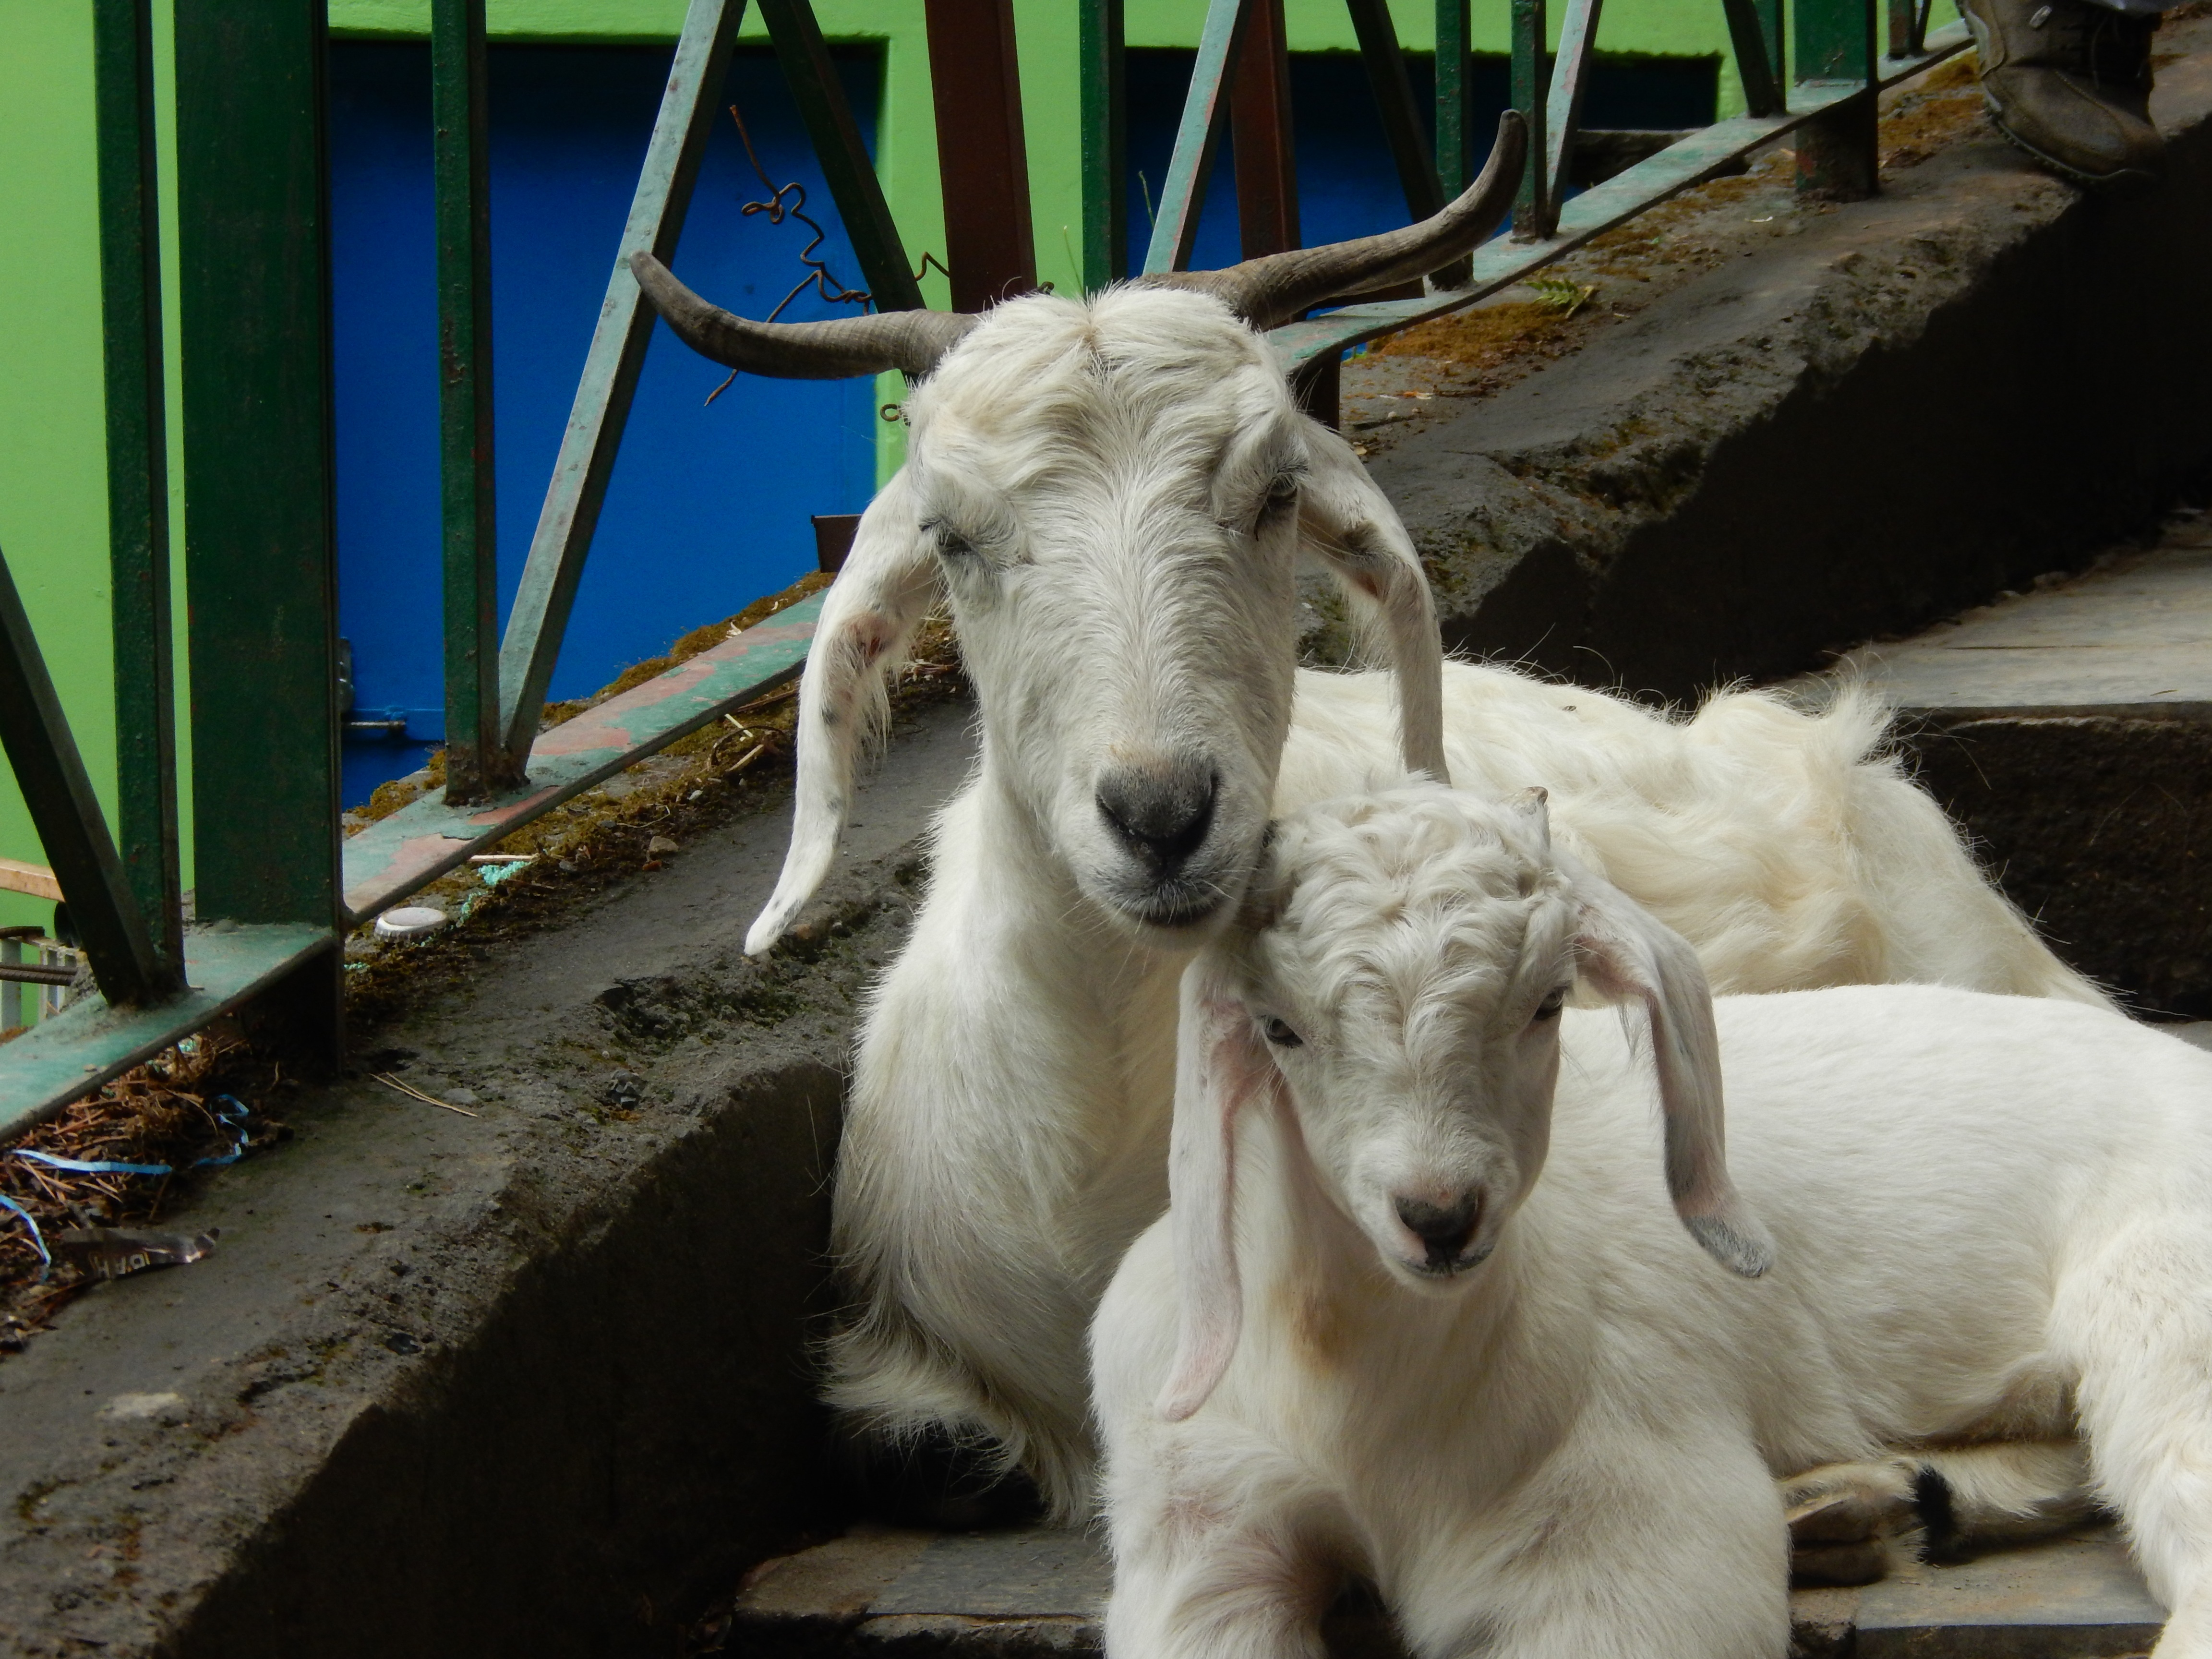
goat, sheep, mammal, fauna, goats, animals, vertebrate, sheeps, purity, parenting, baby goat, cow goat family, buckling, doeling